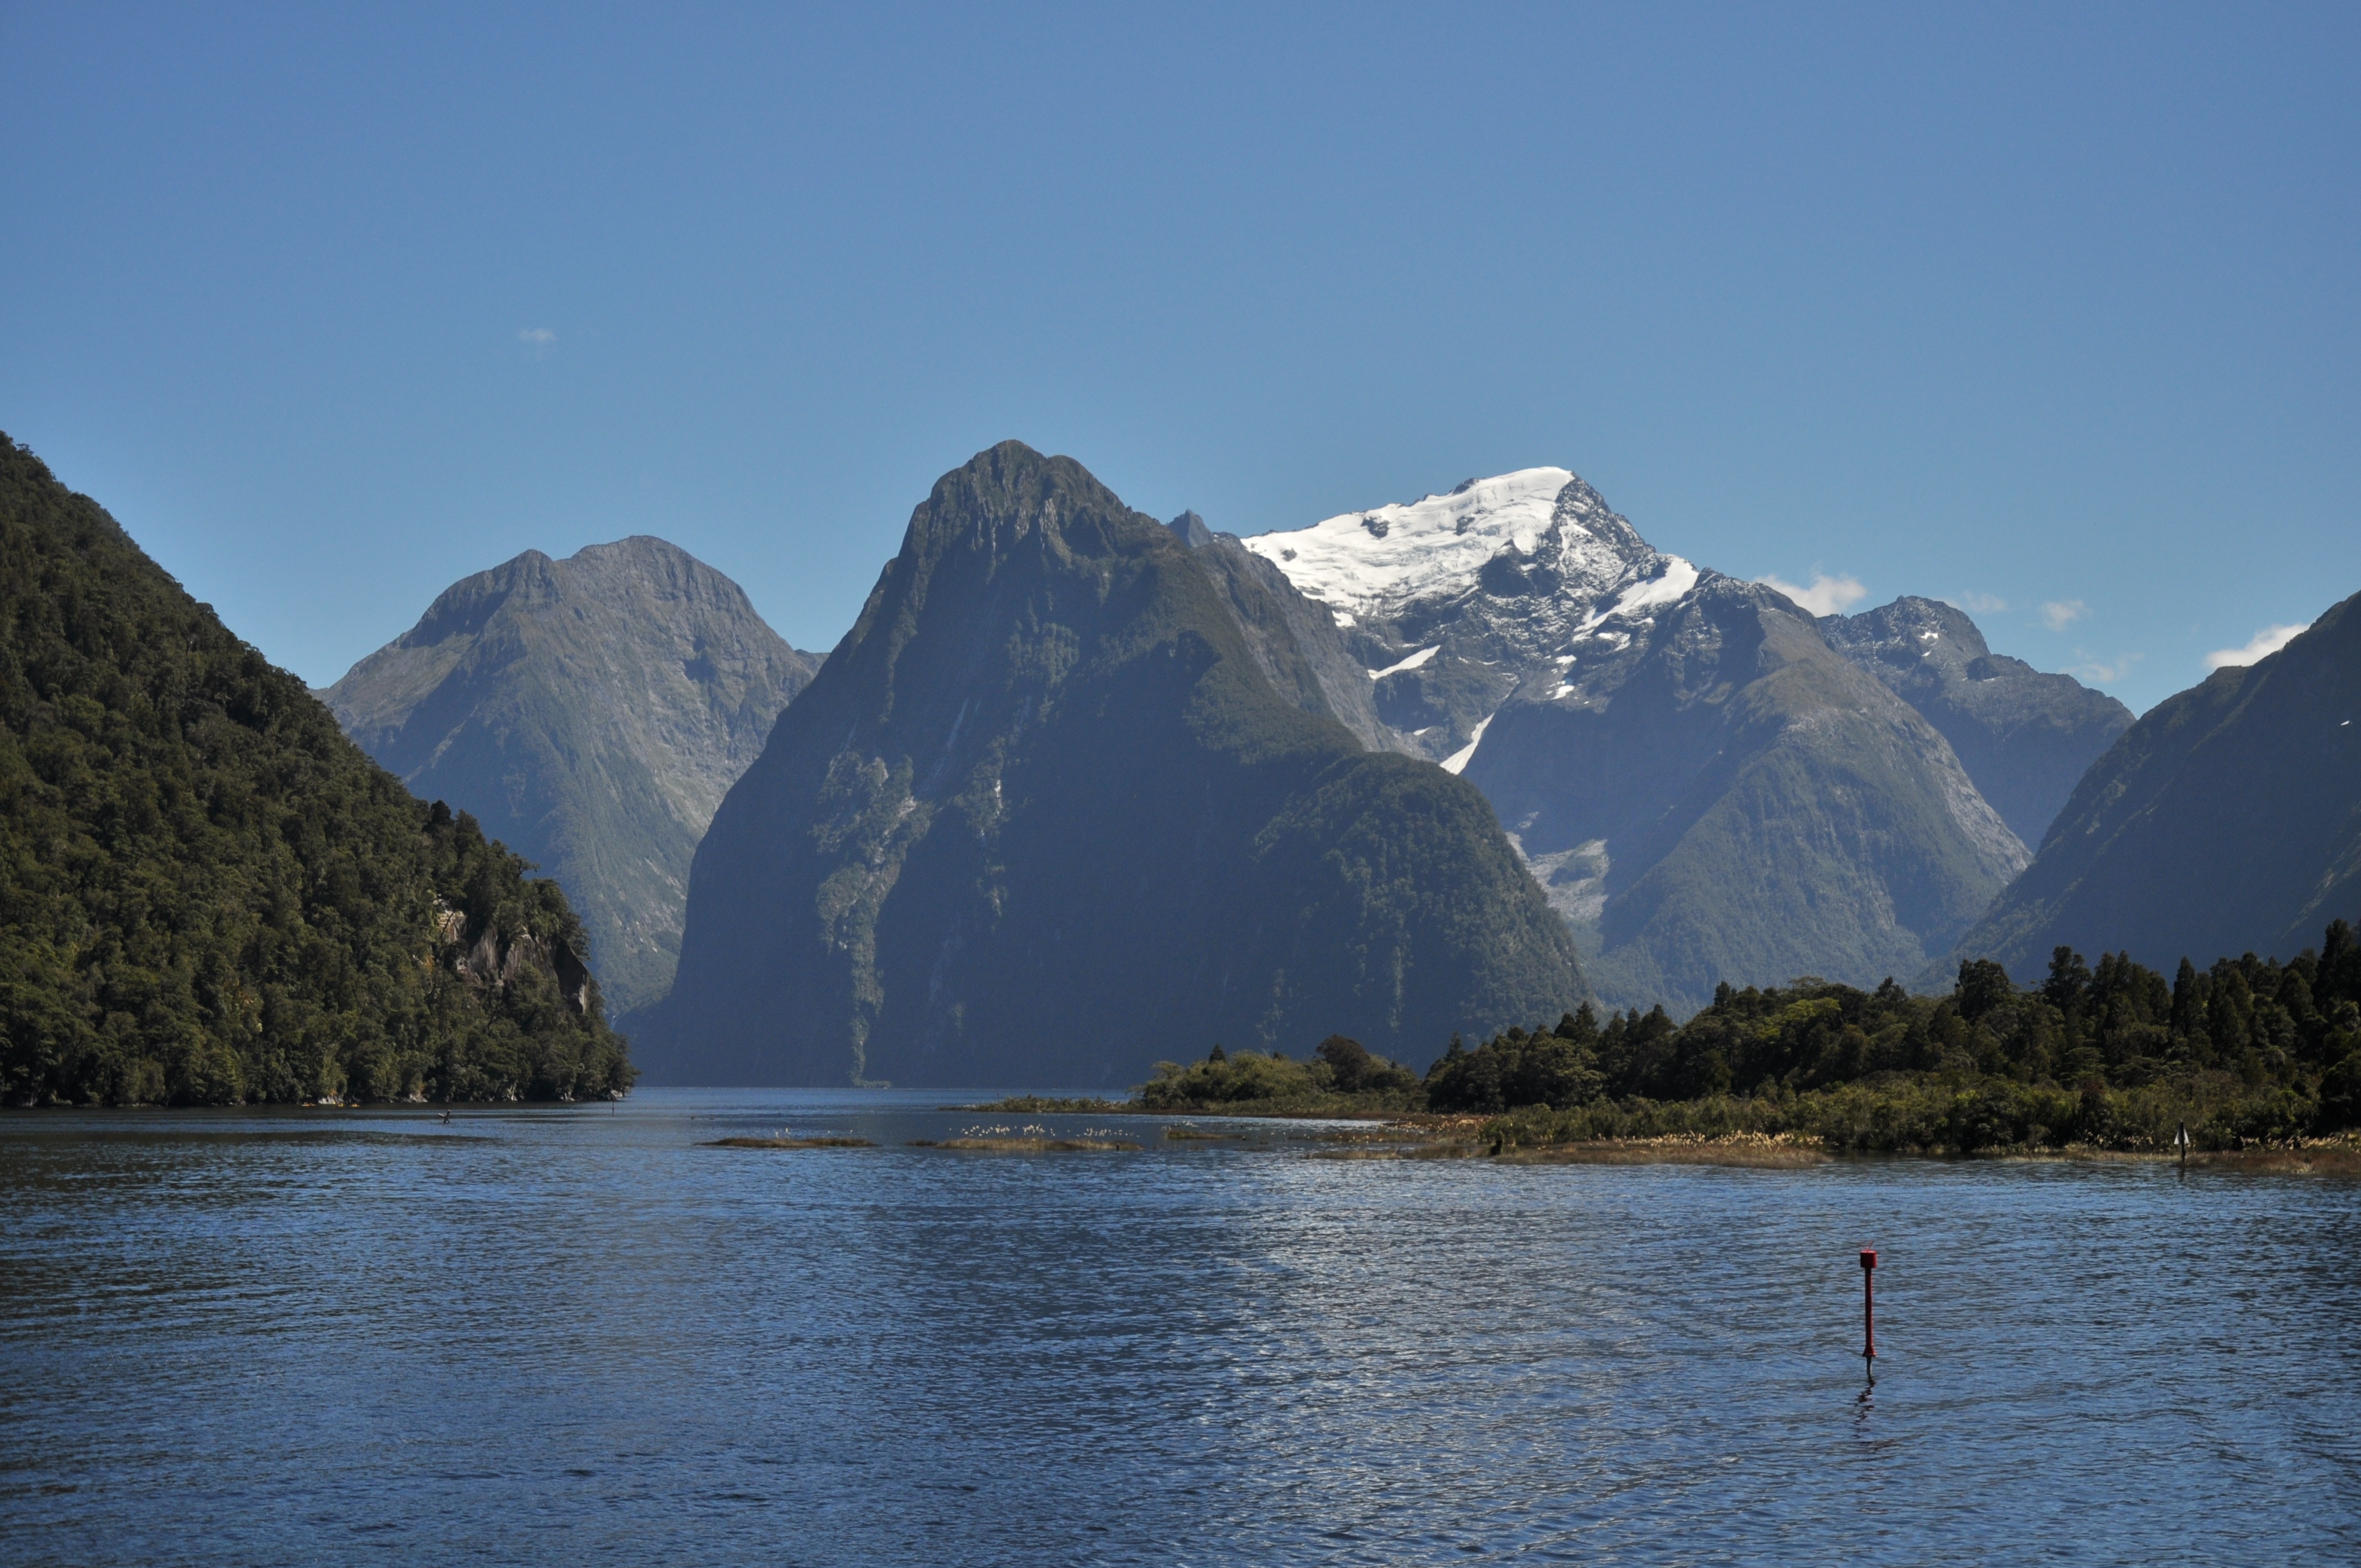
landscape, nature, wilderness, mountain, lake, mountain range, reflection, fjord, reservoir, alps, new zealand, sound, fell, loch, landform, south island, geographical feature, mountainous landforms, glacial landform, milford sound